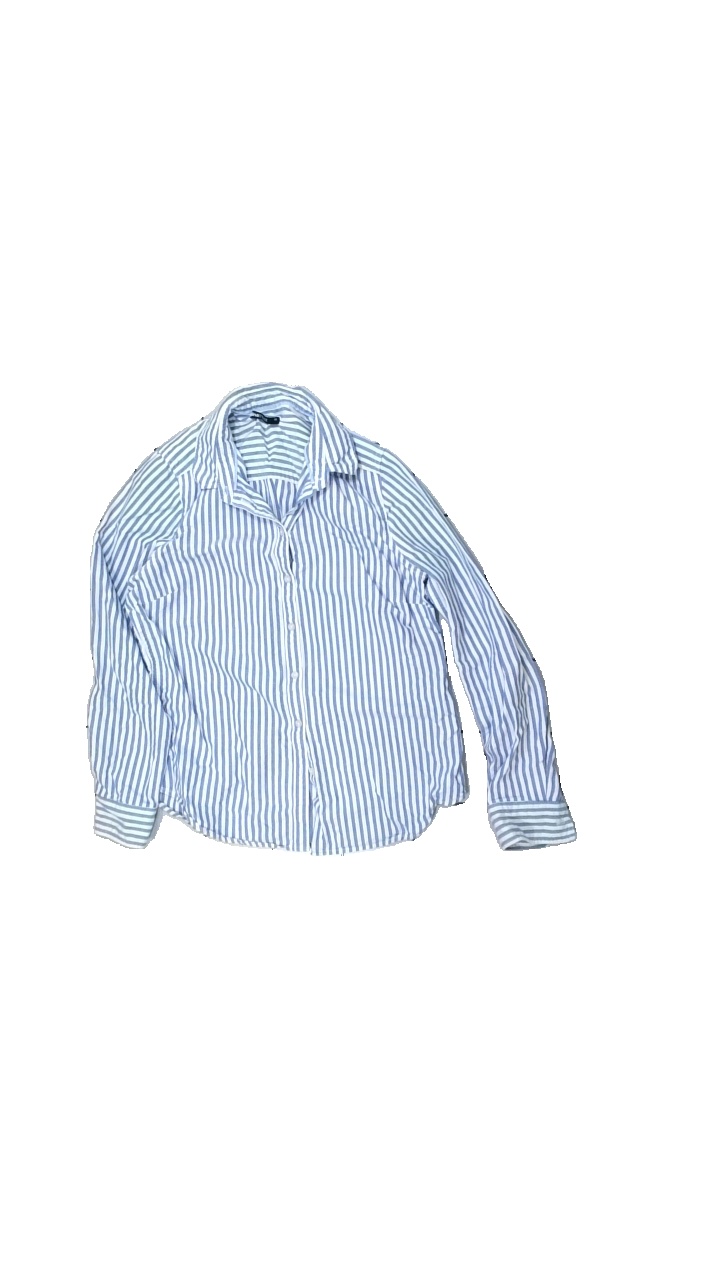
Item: Shirt (Ladies)
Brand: Gina Tricot
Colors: White, Blue
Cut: Regular
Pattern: Striped
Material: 100% cotton
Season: All
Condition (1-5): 4
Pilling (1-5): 3
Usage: Reuse
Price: <50